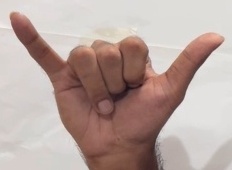
ASL sign: Y